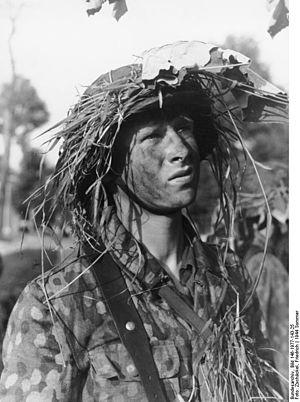
La 12ᵉ division SS « Hitlerjugend » ou la division « Hitlerjugend » est l'une des 38 divisions de la Waffen-SS durant la Seconde Guerre mondiale. Elle fut engagée sur les fronts de l'Est et de l'Ouest. La plupart de ses membres étaient issus des Jeunesses hitlériennes et étaient de la classe 1926.